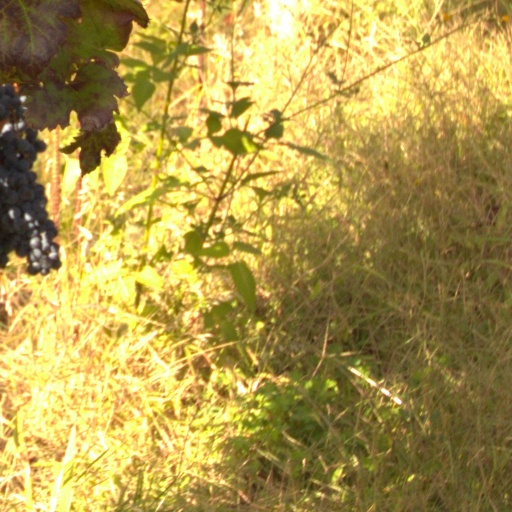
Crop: grape